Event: Nepal Earthquake
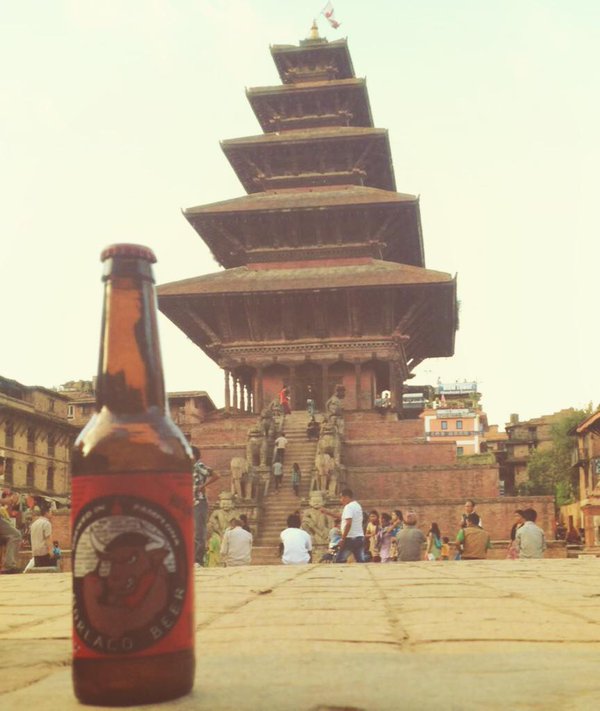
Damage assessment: no_damage